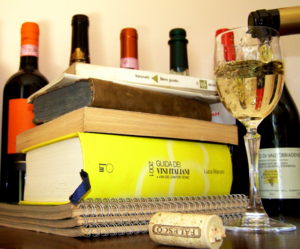
Le vin est une boisson alcoolisée obtenue par la fermentation du raisin, fruit de la vigne viticole.